Christian theology

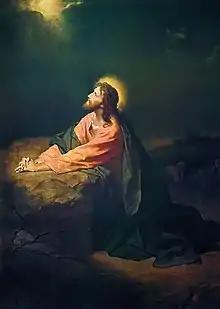
"Christ in Gethsemane", Heinrich Hofmann, 1890

Some Christians believe that the God worshiped by the Hebrew people of the pre-Christian era had always revealed himself as he did through Jesus; but that this was never obvious until Jesus was born (see John 1). Also, though the Angel of the Lord spoke to the Patriarchs, revealing God to them, some believe it has always been only through the Spirit of God granting them understanding, that men have been able to perceive later that God himself had visited them.